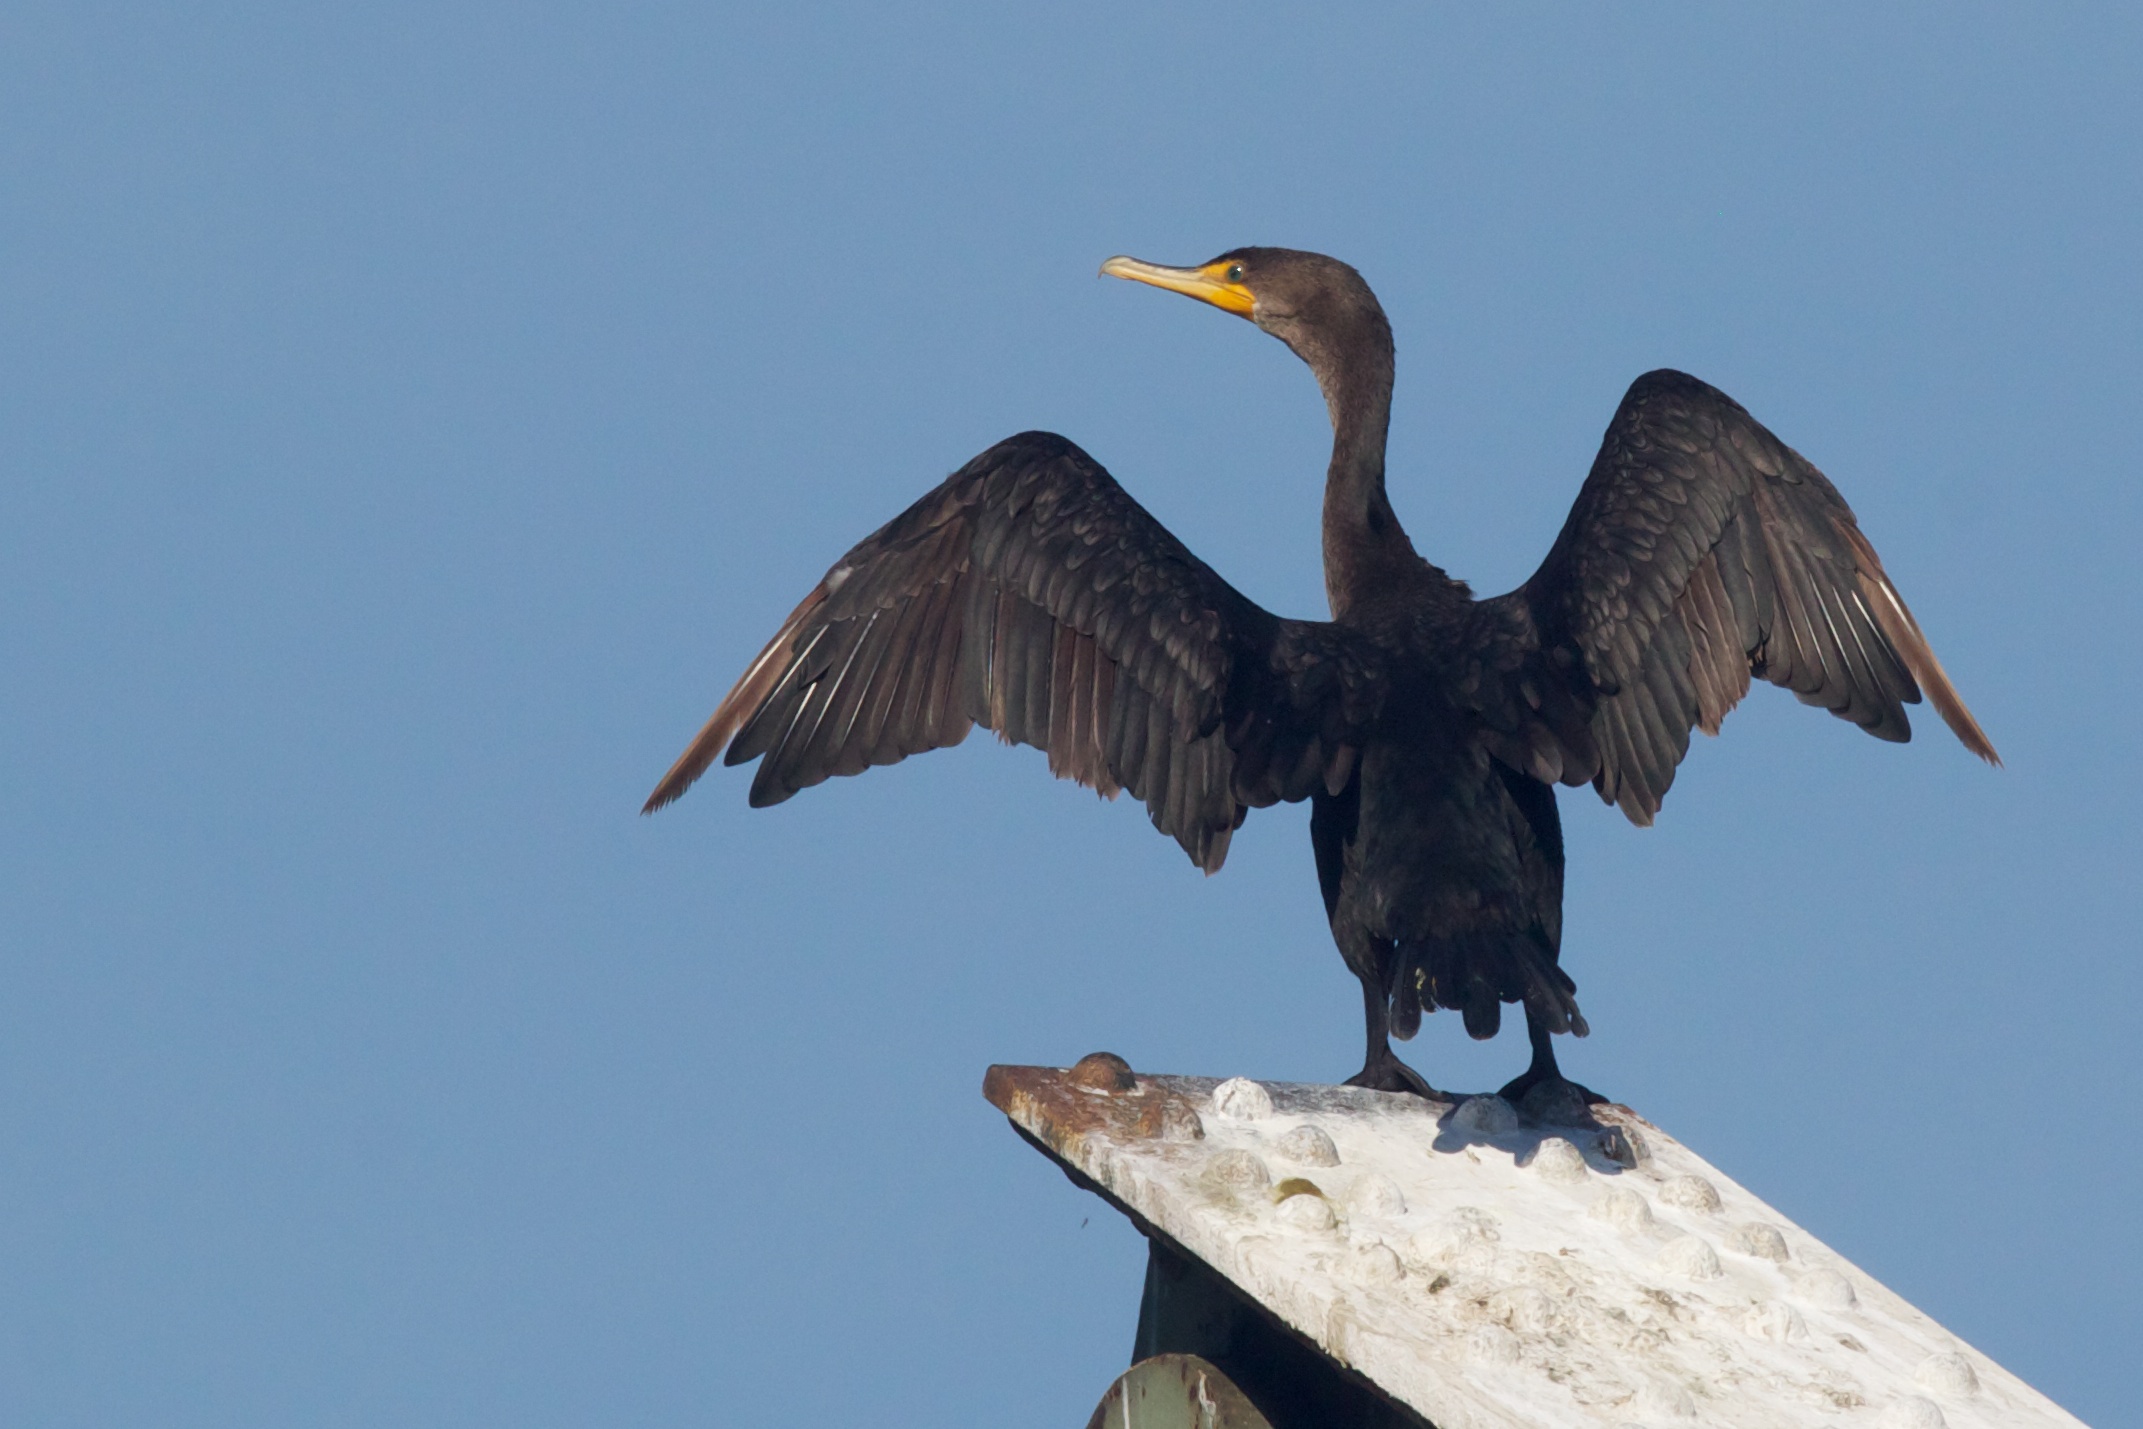
bird, wing, wildlife, beak, fauna, vertebrate, cormorant, odyssey, plpconnectu, hurleylounge, accipitriformes